Crueize Viaduct

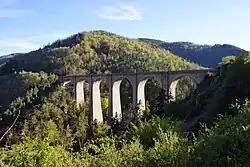
The viaduct in 2017.

The Crueize viaduct is a railway viaduct on the Béziers to Neussargues line, located in the commune of Saint-Léger-de-Peyre, in the Lozère département of France. It is nicknamed the "Viaduc de l'Enfer" after the valley it crosses.